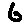
Label: 6